Hampton Poyle

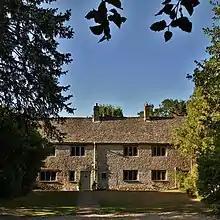
The Old Manor House, built in the 17th century

Henry's son Robert Croke was a politician who was a Royalist in the English Civil War. The Croke family's wealth was much reduced by the war, and in 1646 Robert had to compound for his estates. In 1648 Sir Henry and Sir Robert sold their share of Hampton Poyle to a John West. It then passed to his son, also called John, who mortgaged it.